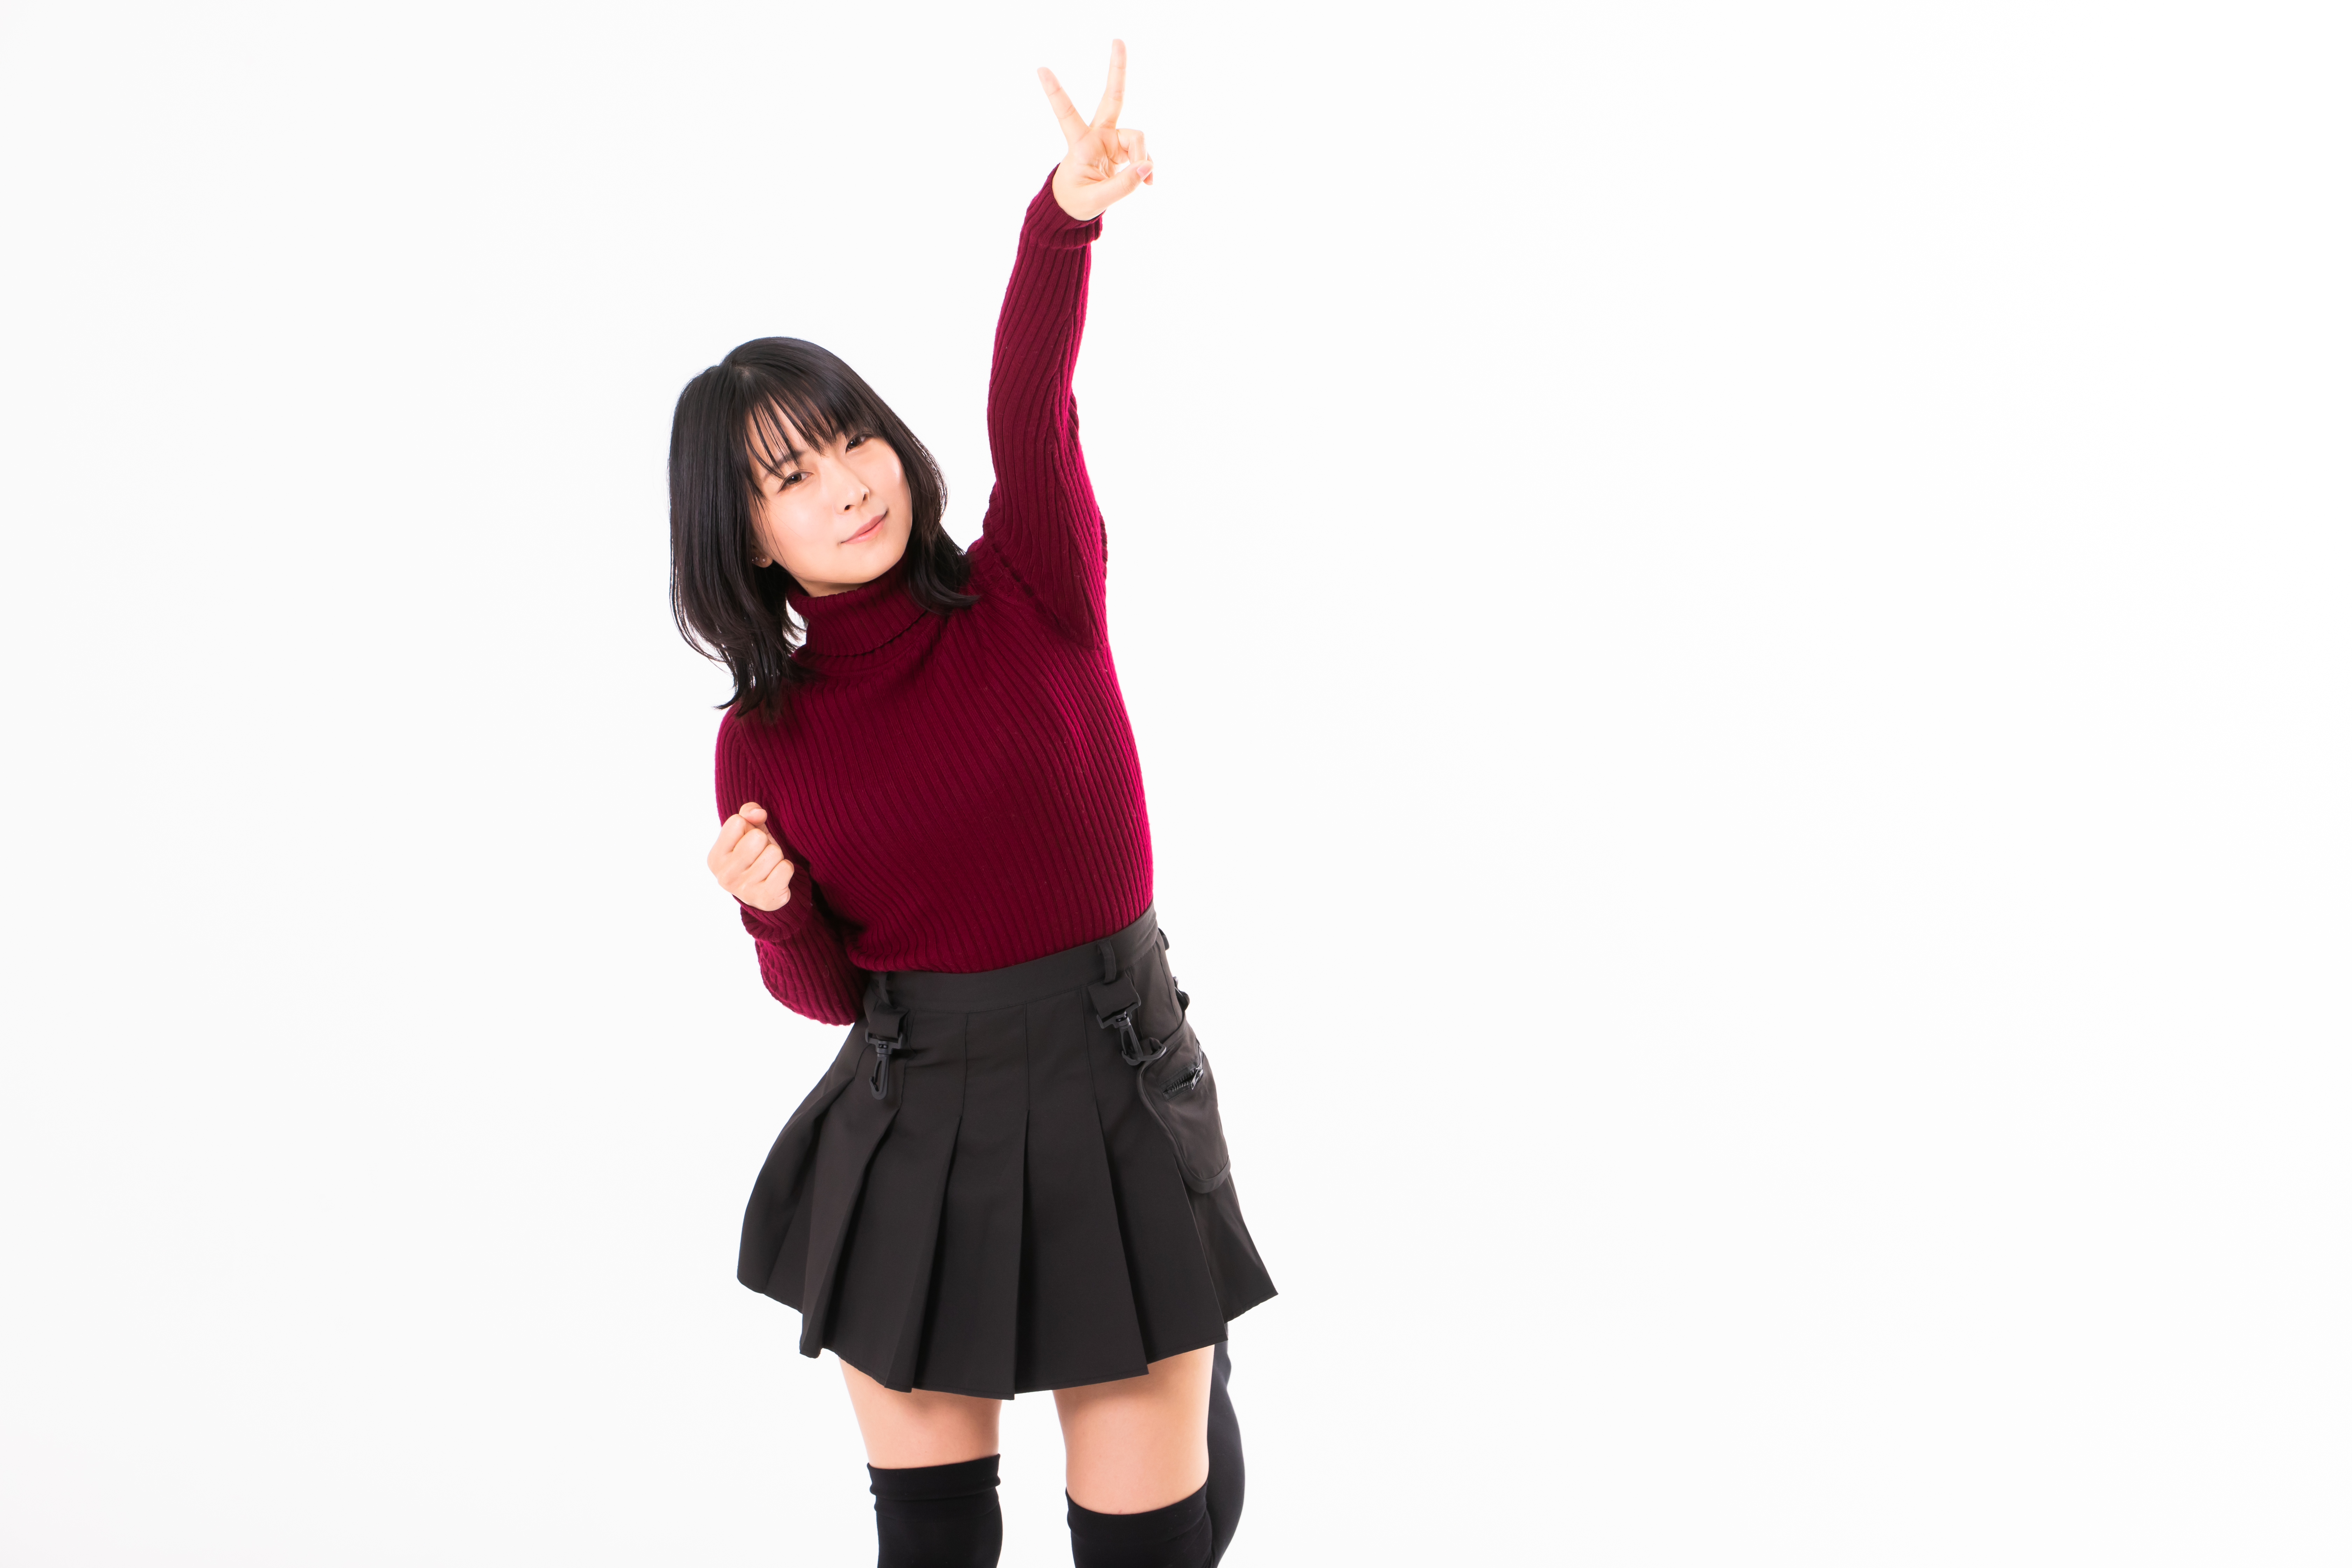
woman, clothing, waist, uniform, fashion, arm, school uniform, pink, leg, joint, shoulder, abdomen, thigh, human body, trunk, knee, sleeve, gesture, neck, happy, human leg, magenta, style